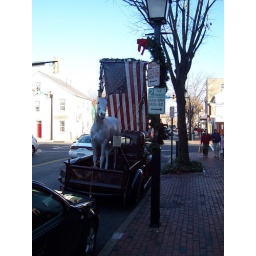
Rudolph the horse on the road in Alexandria, Virginia